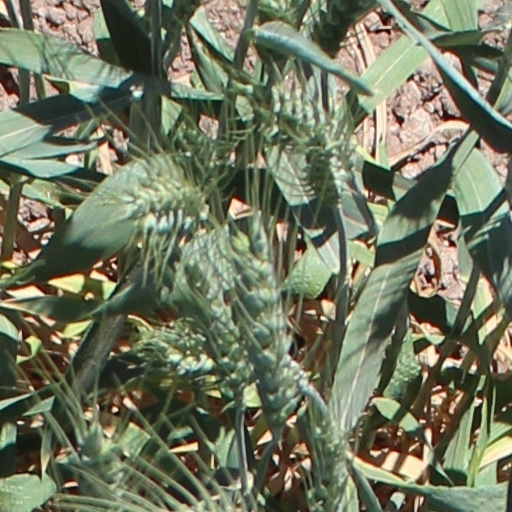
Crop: wheat